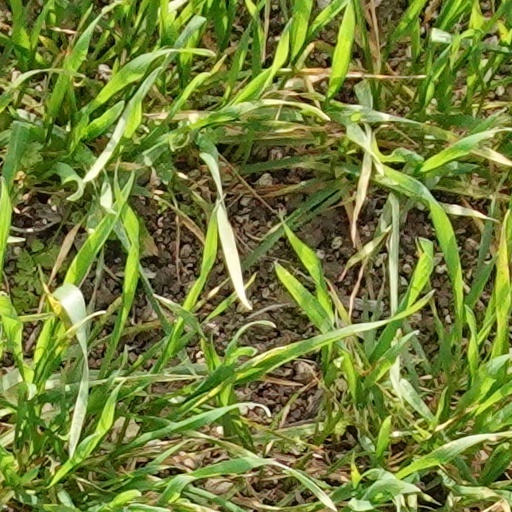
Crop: wheat